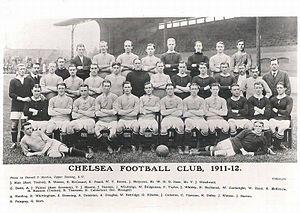
Chelsea Football Club est un club de football professionnel anglais fondé le 10 mars 1905 à Londres. Son siège est situé dans le quartier de Fulham, au sein du borough de Hammersmith et Fulham. Il évolue actuellement en Premier League et a passé la majorité de son histoire dans la plus haute division du football anglais. Leur stade est Stamford Bridge, qui comprend 40 834 places, et où le club évolue depuis sa fondation. César Azpilicueta est le capitaine du club depuis août 2018 et Frank Lampard est l'entraîneur de l'équipe première. Chelsea a fait partie du Big Four anglais des années 2000 aux côtés d'Arsenal, de Liverpool et de Manchester United. Bien que possédant un palmarès moins impressionnant que celui des autres « grands » du championnat, les Blues disposent du quatrième palmarès d'Angleterre avec 29 titres et sont classés dixièmes au classement mondial des clubs de l'IFFHS entre 1991 et 2010.
Cet article présente l'histoire du club de football de Chelsea. Fondé en 1905, Chelsea acquiert rapidement une réputation dans le football anglais par son recrutement de joueurs de renom et par son stade faisant régulièrement guichets fermés. Toutefois, le club ne parvient pas à remporter de trophée pour ses cinquante premières années. Chelsea passe trente de ses quarante premières saisons en première division, mais finit régulièrement en milieu de tableau voire évite la relégation. Le premier succès majeur de Chelsea est sa qualification en finale de la FA Cup en 1915. Le club a également atteint les demi-finales de cette compétition en 1911, 1920, 1932, 1950 et 1952. La malchance de Chelsea s'achève enfin sous la houlette de l'entraîneur Ted Drake qui, après des changements fondamentaux au club, mène Chelsea à son premier titre de champion en 1955.